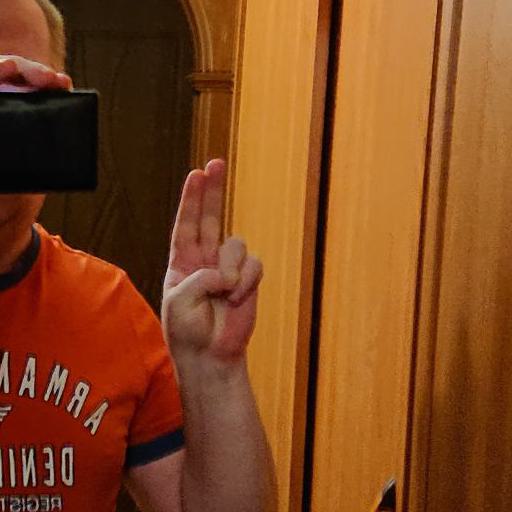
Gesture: two_up